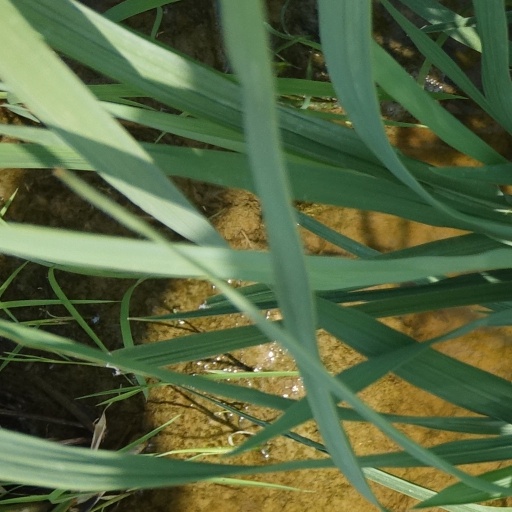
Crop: rice